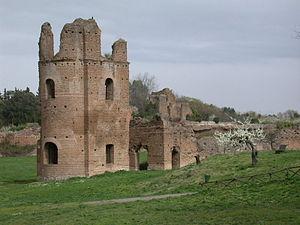
Un cirque, dans le monde romain, est un édifice public où étaient organisées des courses de chars et de chevaux attelés ou montés, voire des courses à pied, des combats de lutte ou de boxe, bien que ces spectacles d'athlétisme soient ordinairement réservés aux stades. Sous l'Empire, il y a un véritable engouement pour les chevaux et les courses, 64 jours par an étant consacrés aux jeux du cirque, contre 17 sous la République, chaque journée comprenant 24 épreuves, voire plus.
Voici une liste des cirques romains non exhaustive.